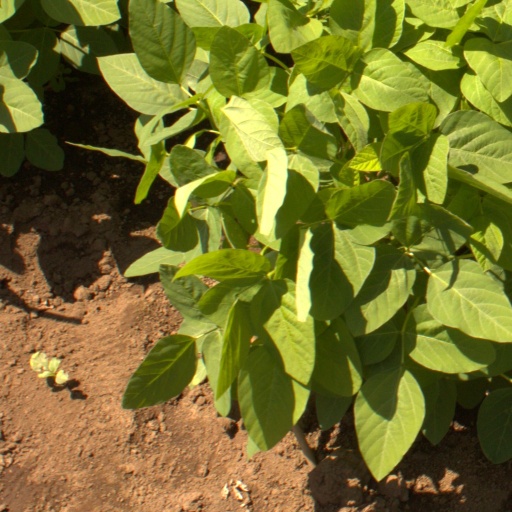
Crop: soybean